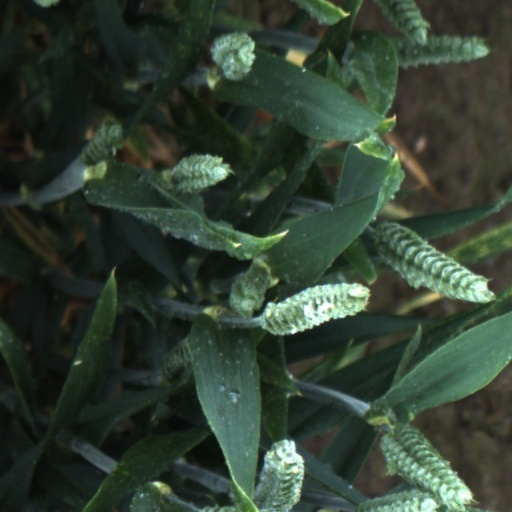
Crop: wheat